Marc Schneier

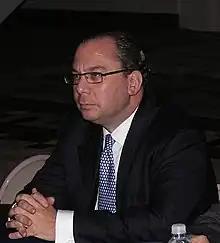

Marc Schneier (born January 26, 1959) is an American rabbi and president of The Foundation for Ethnic Understanding. Schneier previously served as vice-president of the World Jewish Congress.